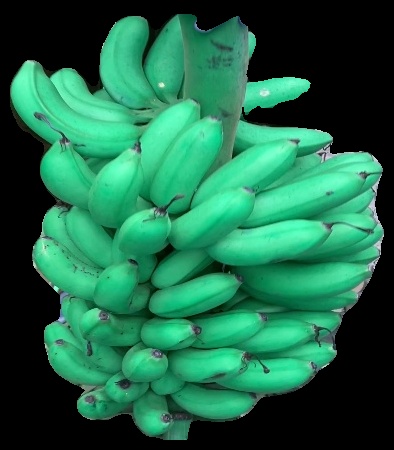
Variety: rasbale
Grade: grade1